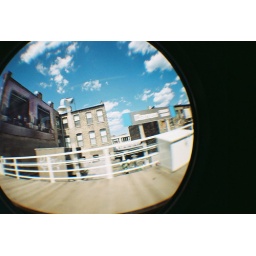
Preston blue sky ride by